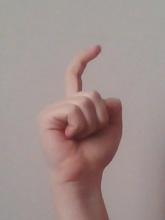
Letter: ra